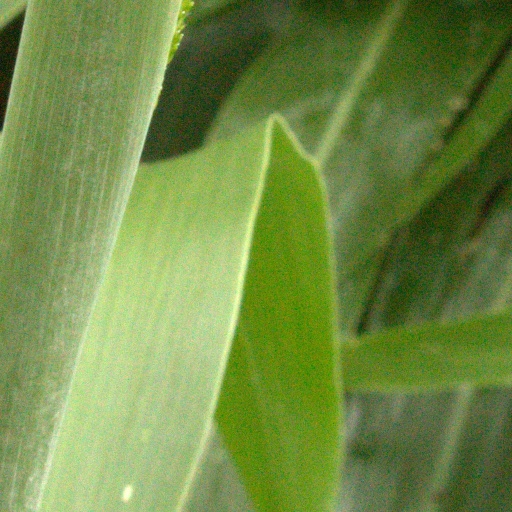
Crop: sorghum